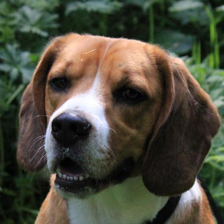
Label: animals